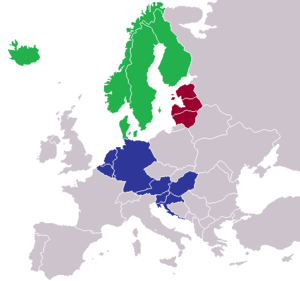
La Eurotransplant est une organisation internationale à but non lucratif responsable de la promotion et de coordination des transplantations d'organes dans 9 États européens : l'Allemagne, l’Autriche, la Belgique, la Croatie, la Hongrie, le Luxembourg, les Pays-Bas, la Serbie et la Slovénie, ce qui correspond à une zone de 135 millions d'habitants. L'organisation a été créée en 1967 par Jon van Rood et légalement fondée le 12 mai 1969. Le siège social est basé à Leyde.